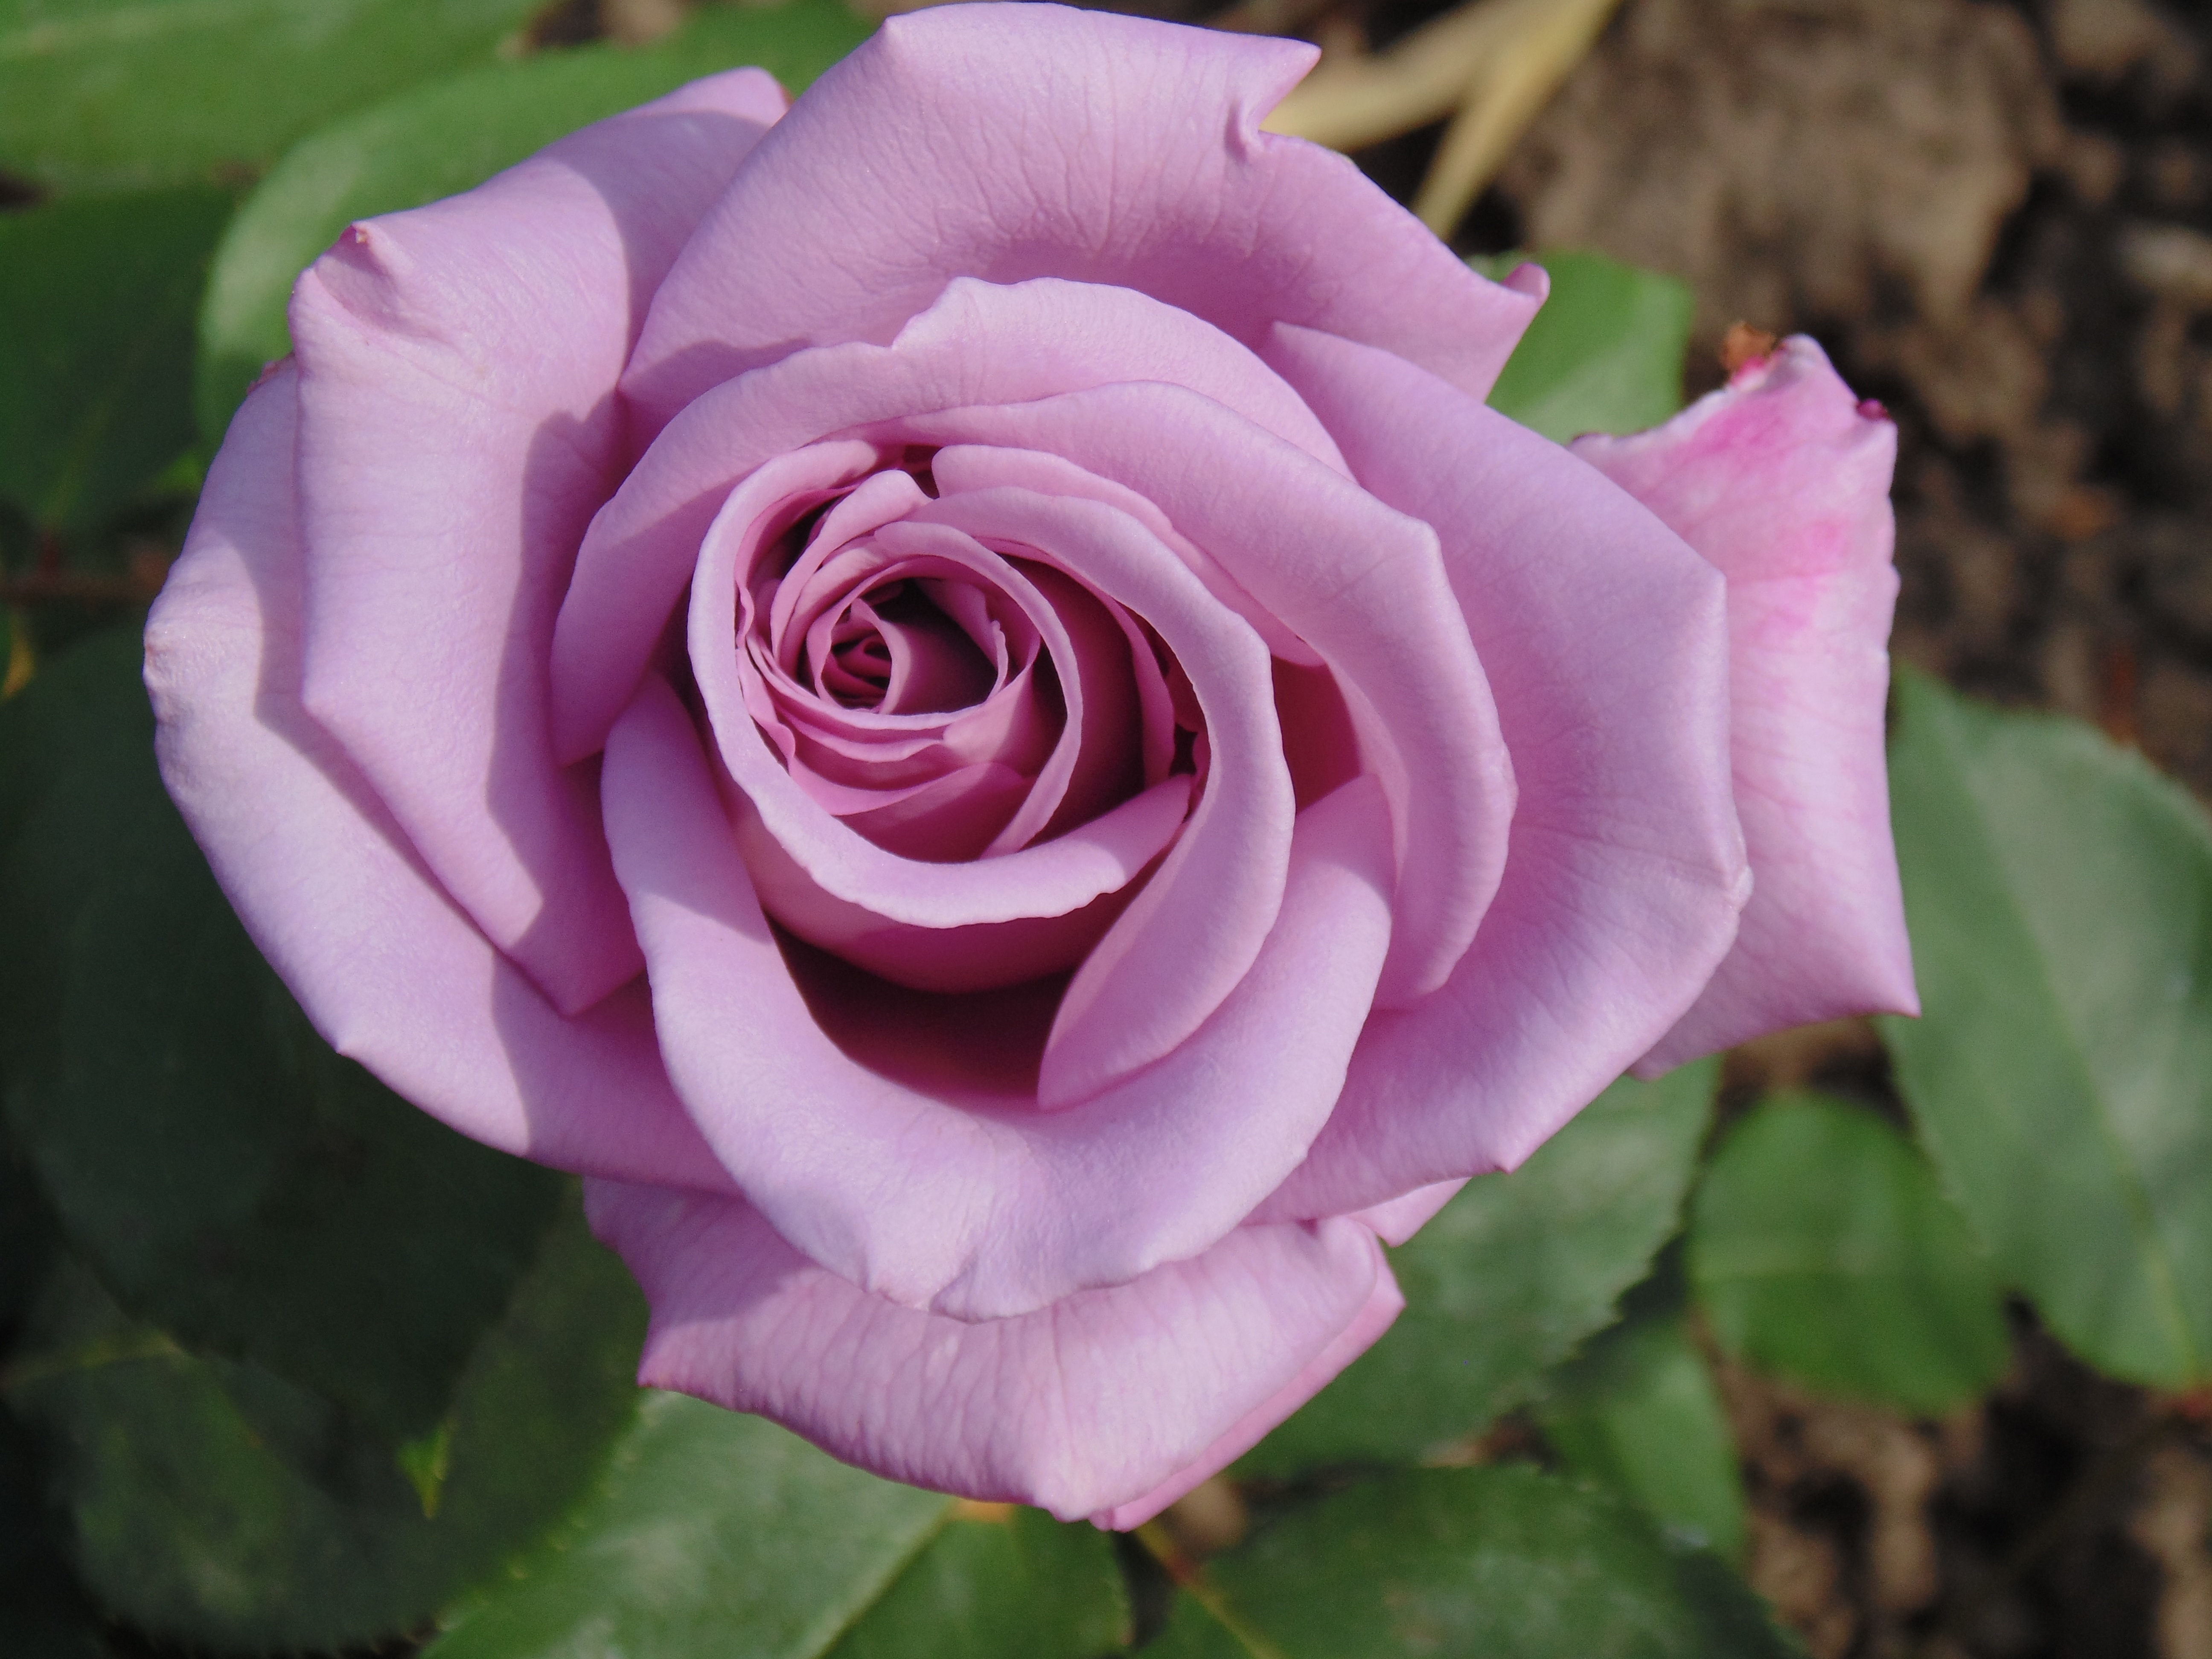
nature, plant, flower, petal, rose, green, garden, pink, petals, floribunda, flowering plant, garden roses, rose family, mov, land plant, rosa centifolia, rose order